Architecture of Lhasa

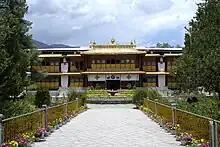

The Norbulingka palace and surrounding park is situated in the west side of Lhasa, a short distance to the southwest of Potala Palace and with an area of around , it is considered to be the largest man made garden in Tibet.